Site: saxony
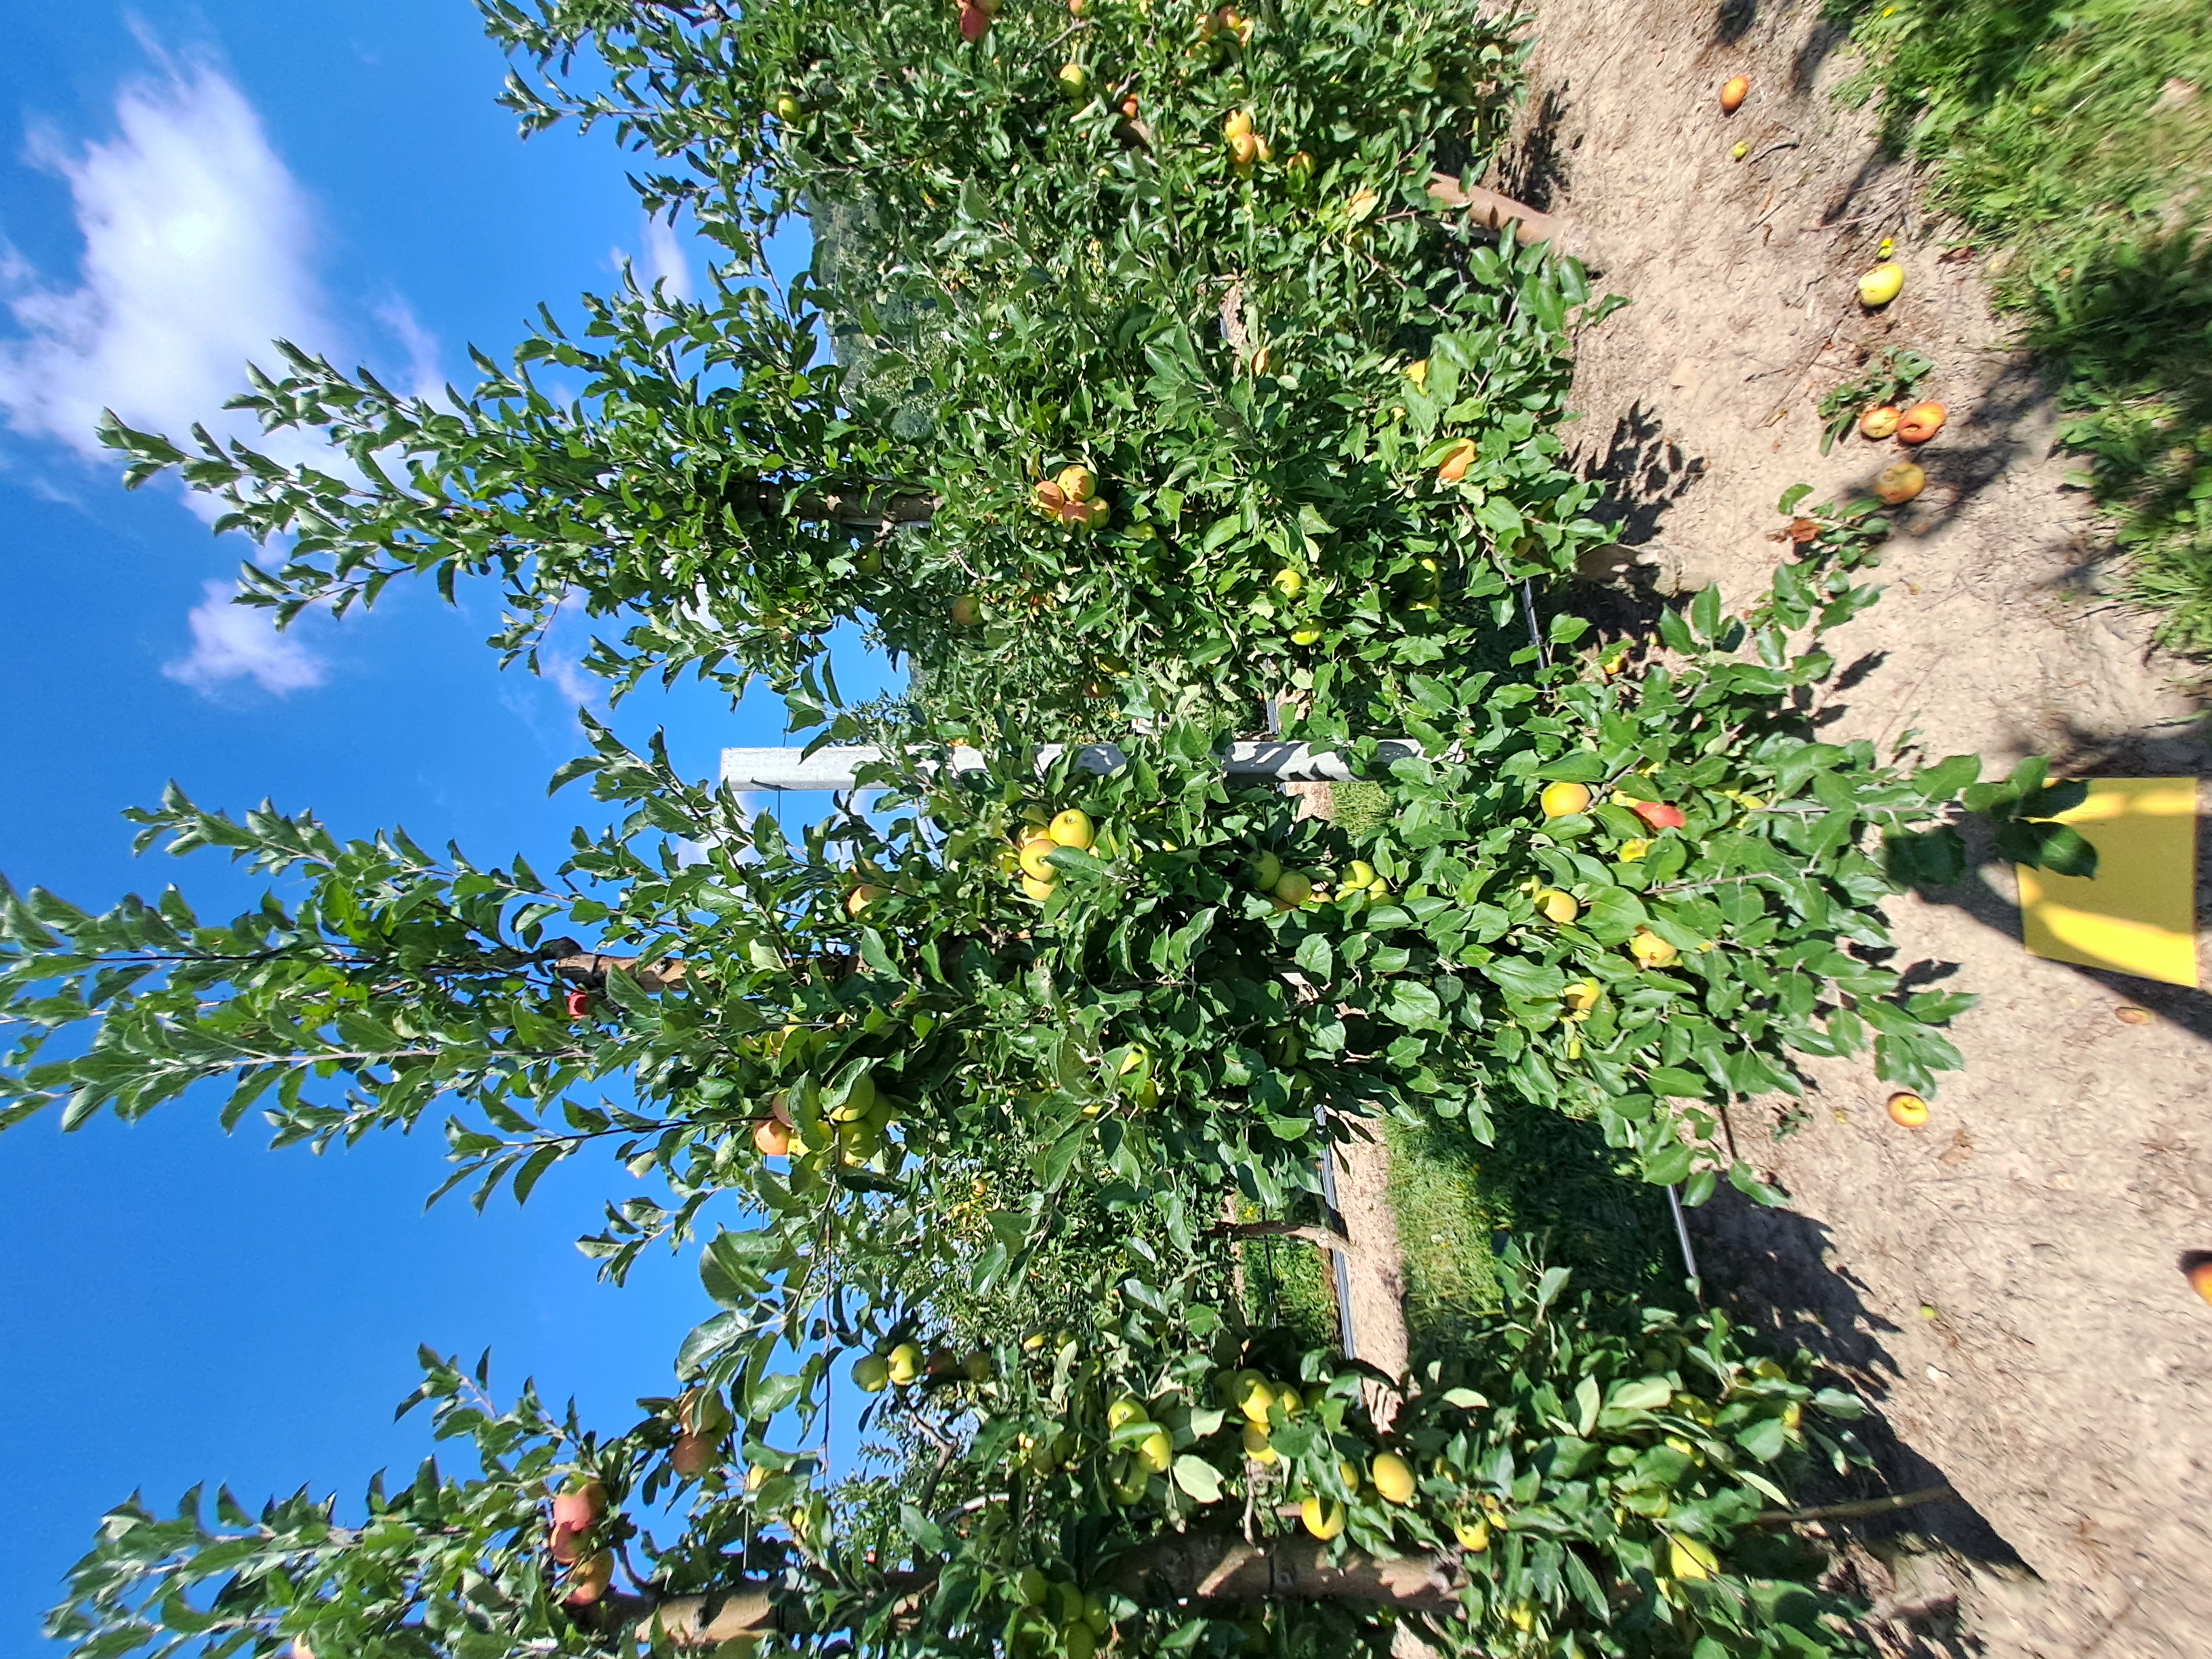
Growth stage (BBCH 81): Maturity of fruit and seed